Pomo

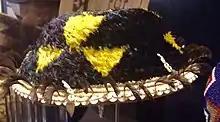
Fully feathered basket curated at the Jesse Peter Multicultural Museum, Santa Rosa College

The Pomo people participated in shamanism; one form this took was the Kuksu religion, which was held by people in Central and Northern California. It included elaborate acting and dancing ceremonies in traditional costume, an annual mourning ceremony, puberty rites of passage, shamanic intervention with the spirit world, and an all-male society that met in subterranean dance rooms. The Pomo believed in a supernatural being, the "Kuksu" or "Guksu" (depending on their dialect), who lived in the south and who came during ceremonies to heal their illnesses, along with spirits from six cardinal directions, and Coyote as their ancestor and creator god. Medicine men dressed up as "Kuksu", their interpretation of a healer spirit.